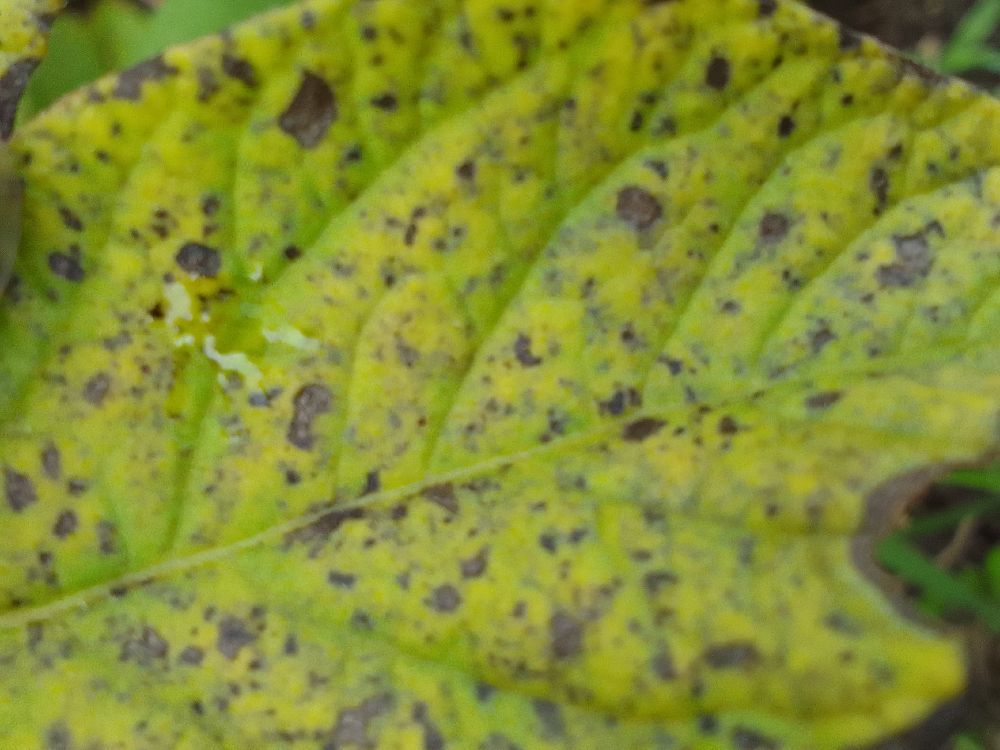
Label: Early blight